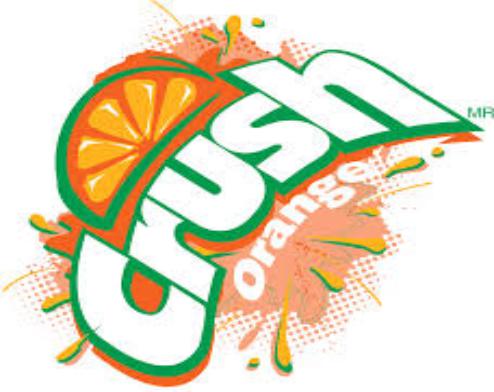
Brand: Crush
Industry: Food